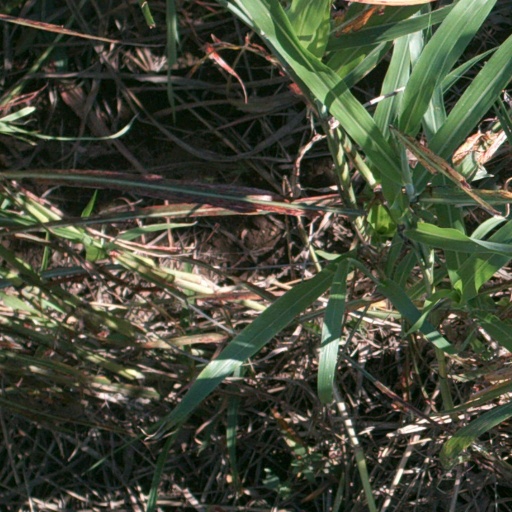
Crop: sorghum